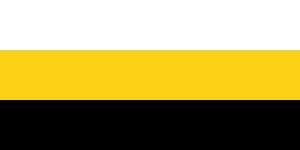
Kuala Kangsar est une ville de Malaisie au confluent de la Kangsar et du Perak. Son nom en malais, signifie « embouchure de la Kangsar ». Sa population est d'environ 20 000 habitants.